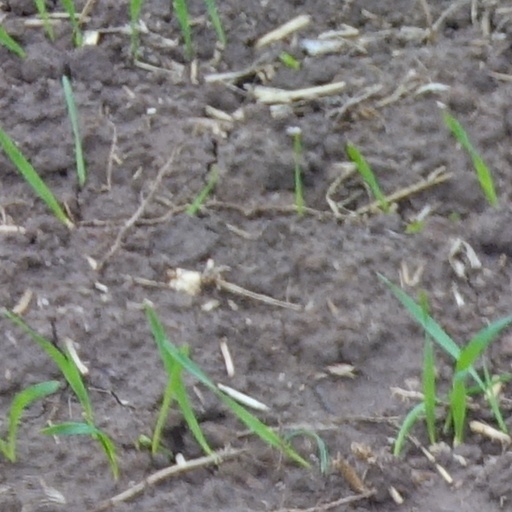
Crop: wheat